Nottingham Girls' High School

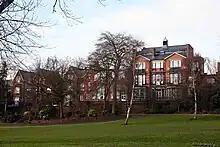
Nottingham Girls' High School from the Arboretum.

Nottingham Girls' High School was founded on 14 September 1875 by the Girls' Public Day School Company (now the Girls' Day School Trust). It was among the first such schools opened outside London.